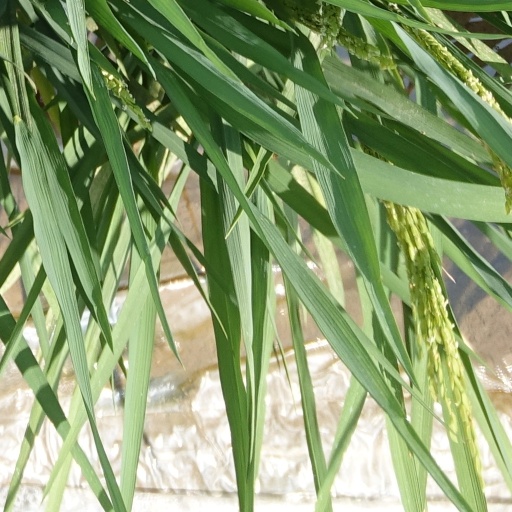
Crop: rice